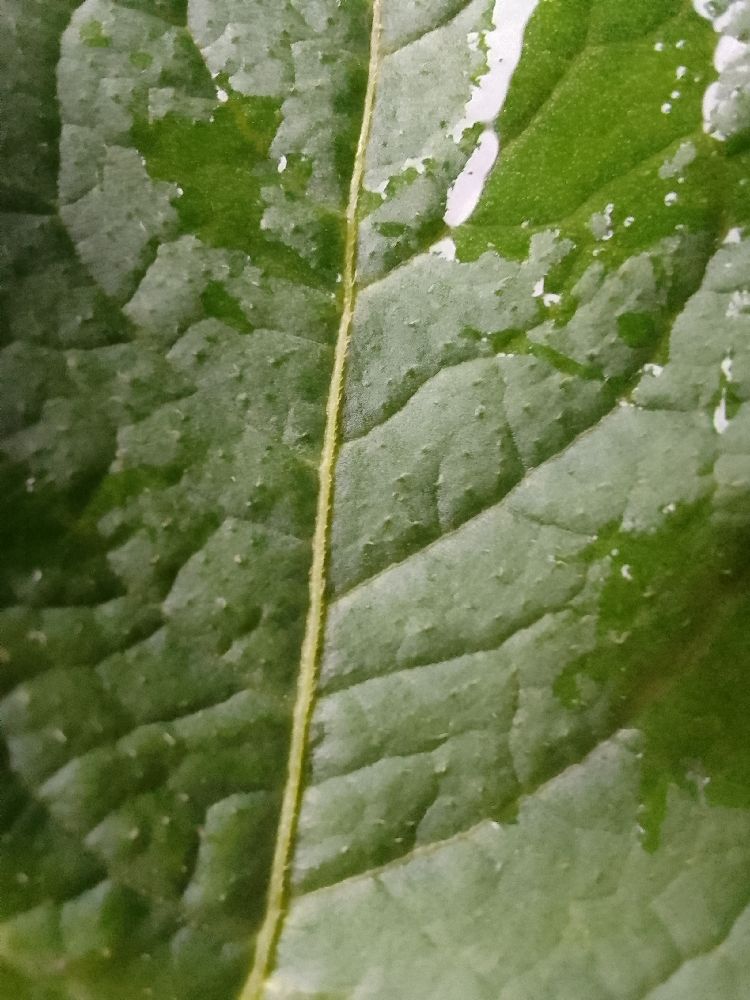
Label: Healthy